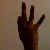
The image shows a hand gesture representing the number 9 in Indian Sign Language.